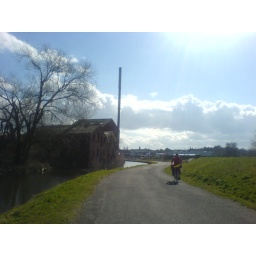
cyclist heading past the old disused building - heading towards the main sorting office (which is just over the bridge around the corner)